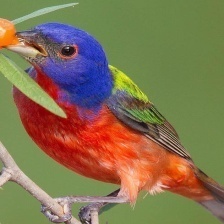
Species: PAINTED BUNTING
Scientific name: PASSERINA CIRIS
ImageNet parent category: indigo_bunting